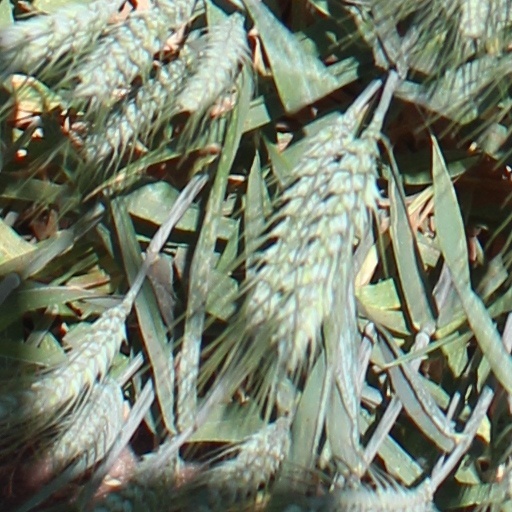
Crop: wheat